Nishi-Nobuto Station

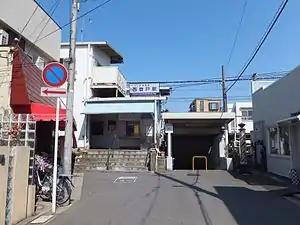
Nishi-Nobuto Station (March 15, 2012)

is a railway station operated by the Keisei Electric Railway located in Chūō-ku, Chiba city, Chiba Prefecture Japan. It is 10.9 kilometers from the terminus of the Keisei Chiba Line at Keisei Tsudanuma Station.